Tibor Joza

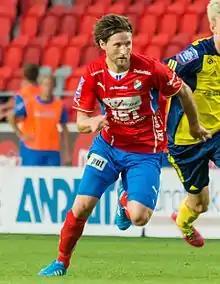

Tibor Joza (born 10 August 1986 in Halmstad) is a Swedish football player of Hungarian descent, who played as a defender. Joza has played for the Sweden U21s once, in a friendly 2-1 loss against Malta U21.